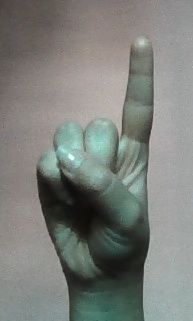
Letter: bb